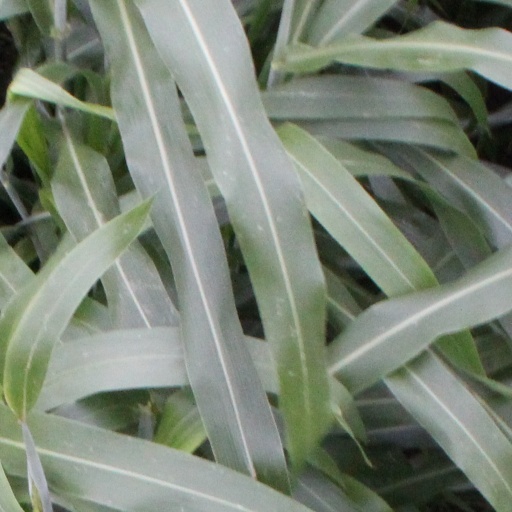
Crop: sorghum